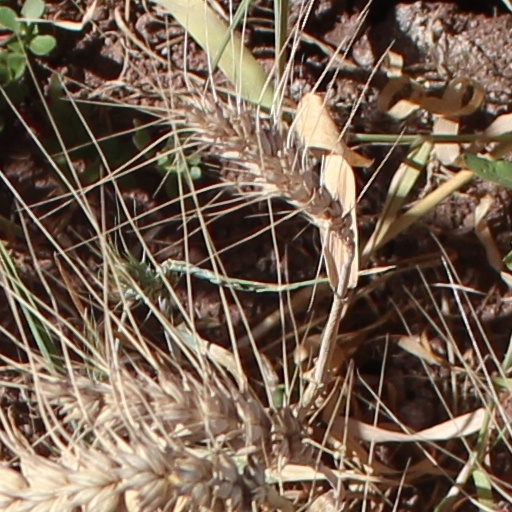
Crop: wheat